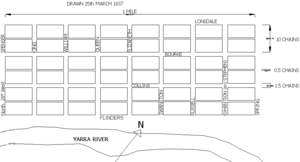
Melbourne est la capitale de l'État du Victoria, en Australie. Deuxième agglomération urbaine du pays après Sydney, le « Grand Melbourne » compte 4 440 300 habitants au recensement officiel de 2014. La ville est située sur la baie de Port Phillip, laquelle ouvre sur le détroit de Bass. Ses habitants sont les Melbourniens. Melbourne est un important centre commercial, industriel et culturel. La ville est souvent qualifiée de capitale « sportive et culturelle » de l'Australie, car elle abrite de nombreuses manifestations et institutions culturelles et sportives parmi les plus importantes du pays.